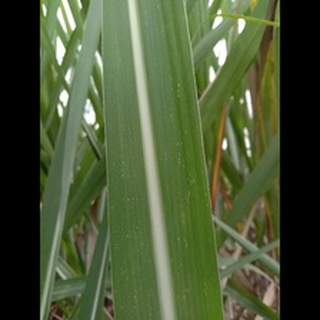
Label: sugarcane_mosaic